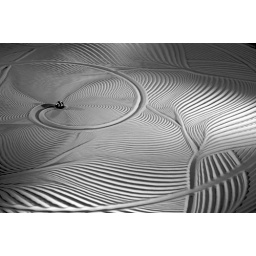
machine-controlled metal ball in sand creating patterns, kind of like a giant etch-a-sketch. at makerfaire 08.